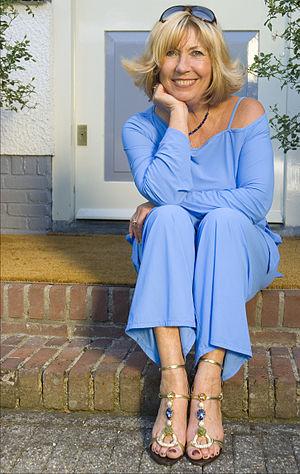
Willeke Alberti est une chanteuse et actrice néerlandaise.